The Assignment (2016 film)

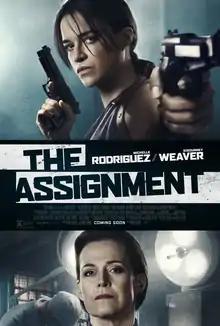
Theatrical release poster

The Assignment (also known as Tomboy, Revenger (in Australia) and formerly known as (Re) Assignment and Tomboy: A Revenger's Tale) is an action crime thriller film directed by Walter Hill and co-written by Hill and Denis Hamill. The film stars Michelle Rodriguez, Tony Shalhoub, Anthony LaPaglia, Caitlin Gerard, and Sigourney Weaver.